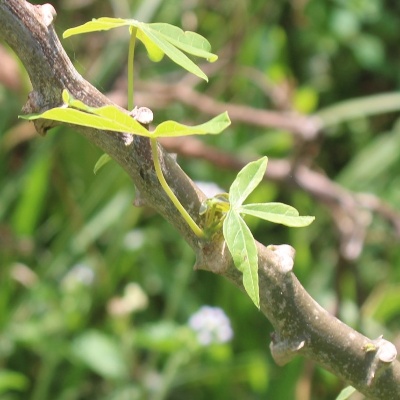
Crop: Cassava
Condition: bacterial blight